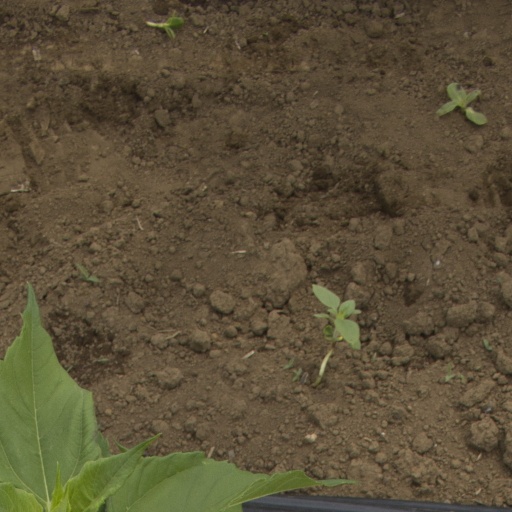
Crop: Jerusalem artichoke